Central heating

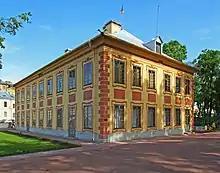
The Summer Palace in St. Petersburg had an early system of hydrologic central heating.

Early hot water systems were used in Ancient Rome for heating the Thermæ. Another early hot water system was developed in Russia for central heating of the Summer Palace (1710–1714) of Peter the Great in Saint Petersburg. Slightly later, in 1716, came the first use of water in Sweden to distribute heating in buildings. Mårten Triewald, a Swedish engineer, used this method for a greenhouse at Newcastle upon Tyne. Jean Simon Bonnemain (1743–1830), a French architect, introduced the technique to industry on a cooperative, at Château du Pêcq, near Paris.